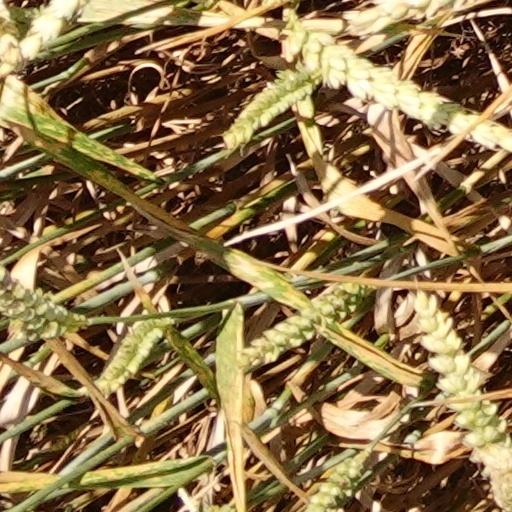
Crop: wheat